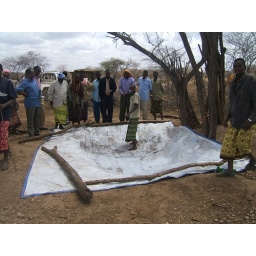
Tarp lined pit for collecting water delivered by a GPA tanker truck in 2006, during the drought.